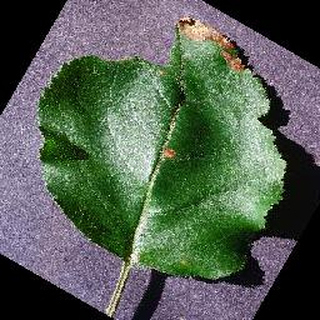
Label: apple_black_rot